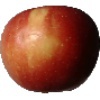
Label: Apple Braeburn 1